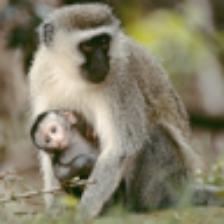
Label: NonHuman